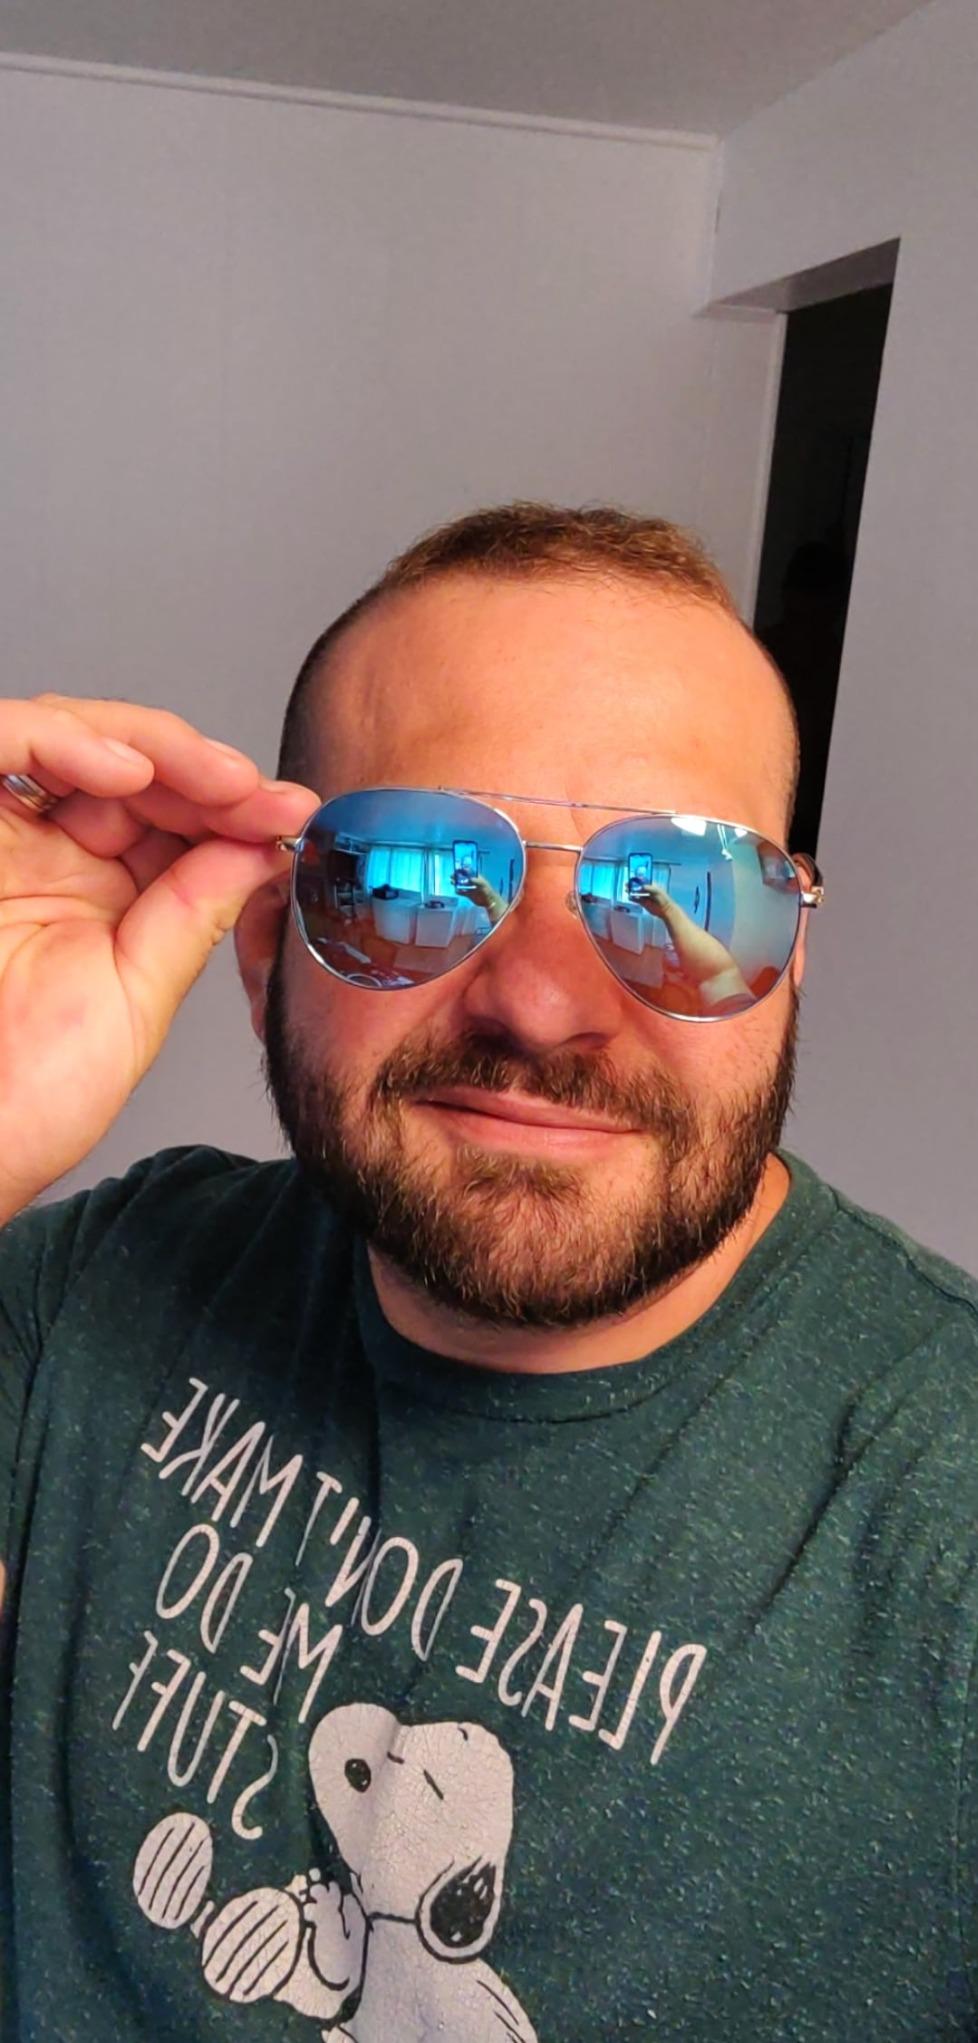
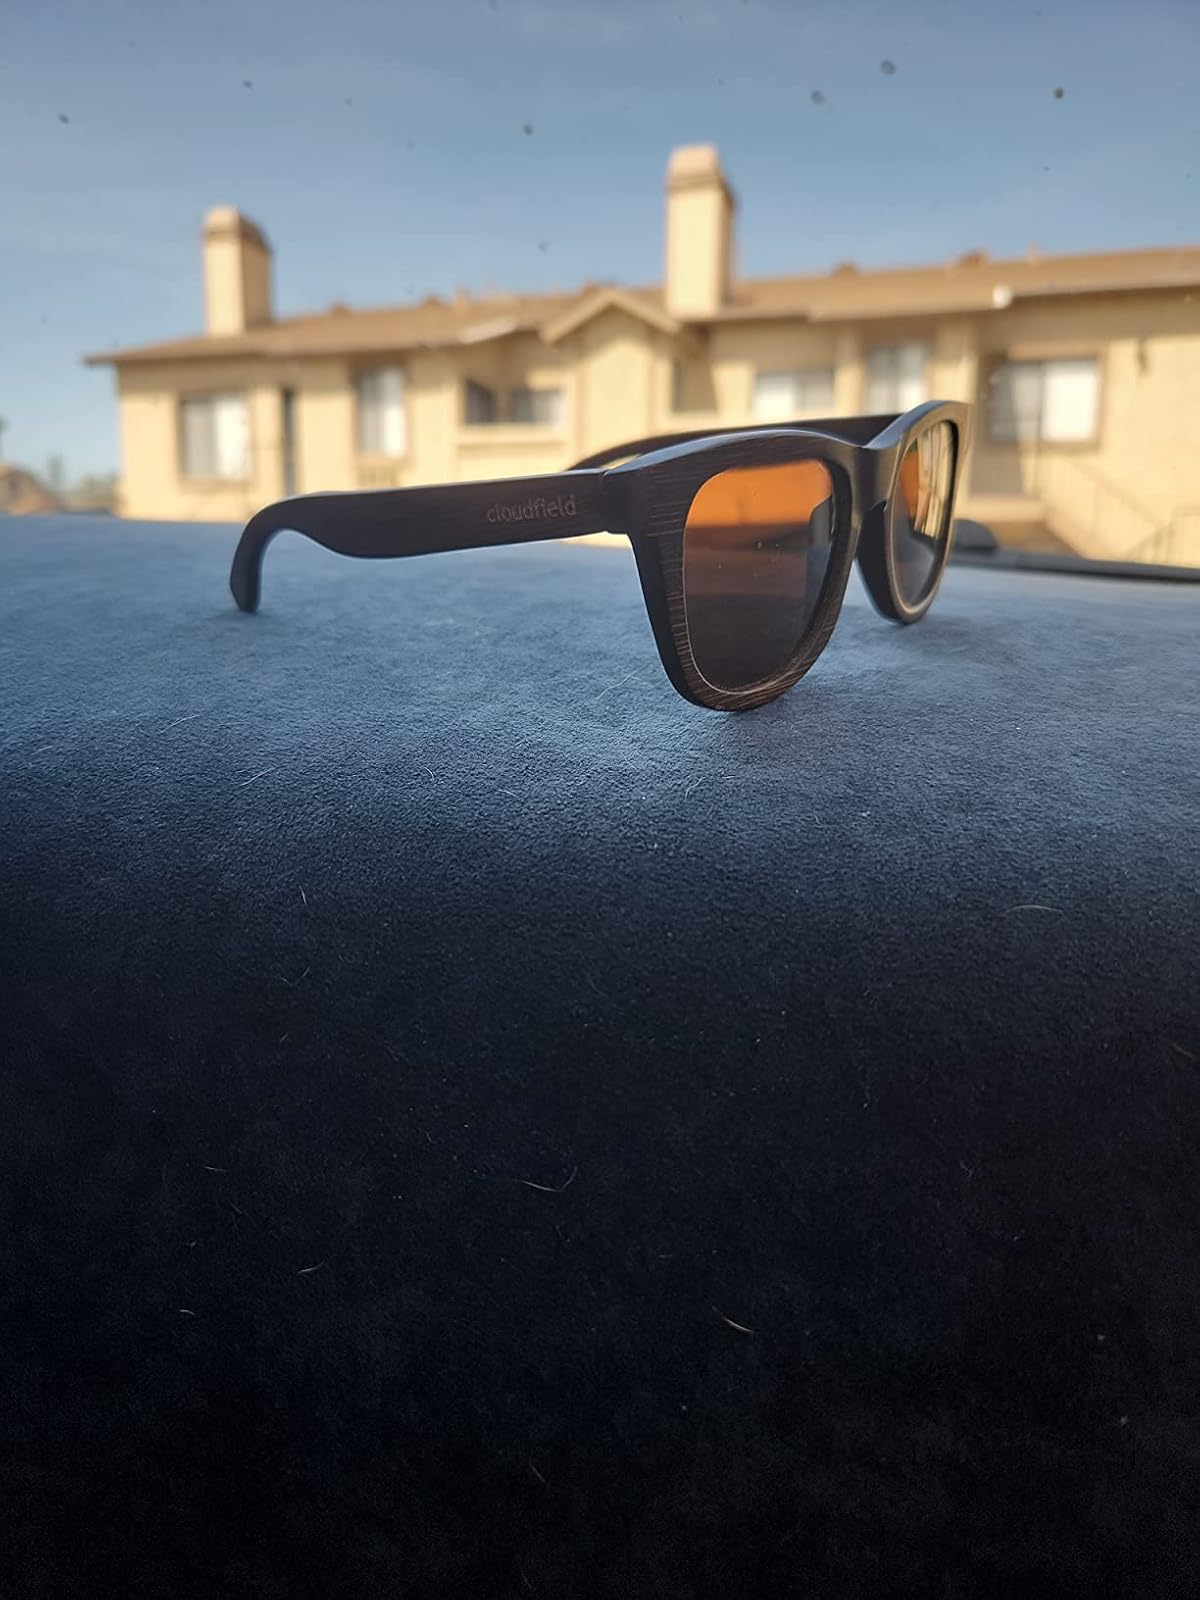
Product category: accessories_sunglasses
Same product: no